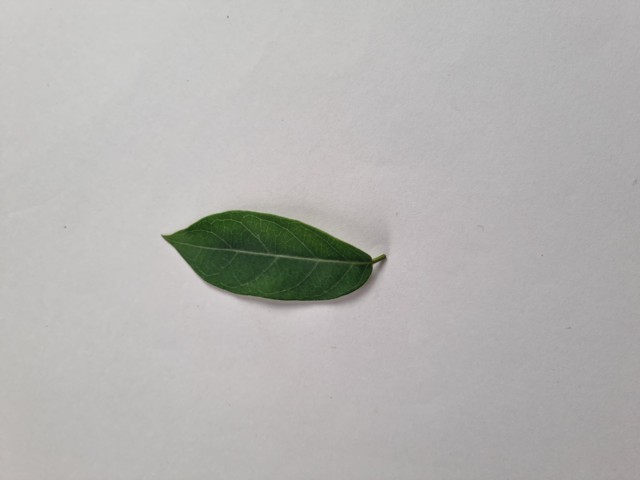
Plant: anantamul